Duluth Armory

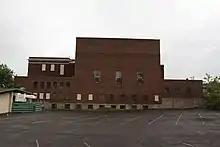
North face of the 1941 addition, as seen in 2010

Duluth's National Guardsmen went overseas when the U.S. entered World War I in 1917. To protect citizens and resources at home, the state created the Minnesota Home Guard. Home Guard units, including those based in the armory, were called to action twice during the course of the war. They organized relief efforts when a tornado hit the city of Tyler and after a wildfire tore through the northeastern part of the state.